Duván Vergara

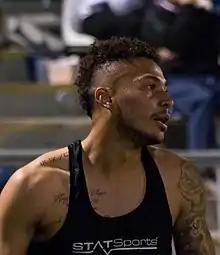
Vergara in 2019

Duván Andrés Vergara Hernández (9 September 1996) is a Colombian professional footballer who plays as a winger for Argentine Primera División club Racing Club.